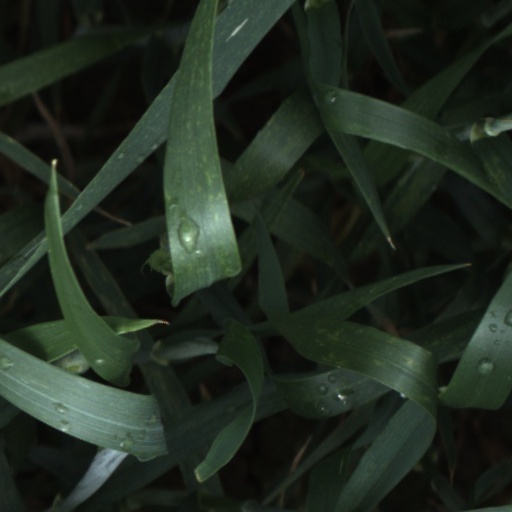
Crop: wheat